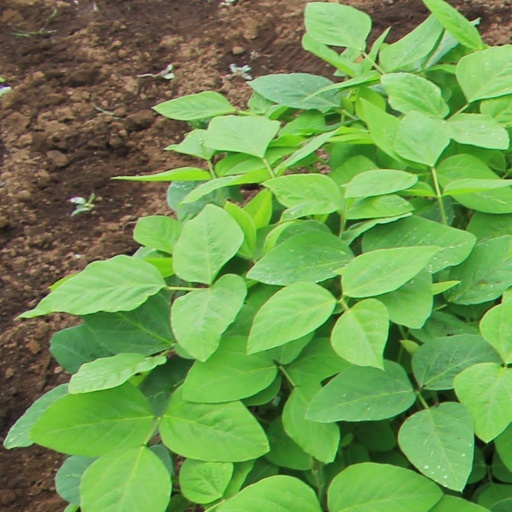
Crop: soybean